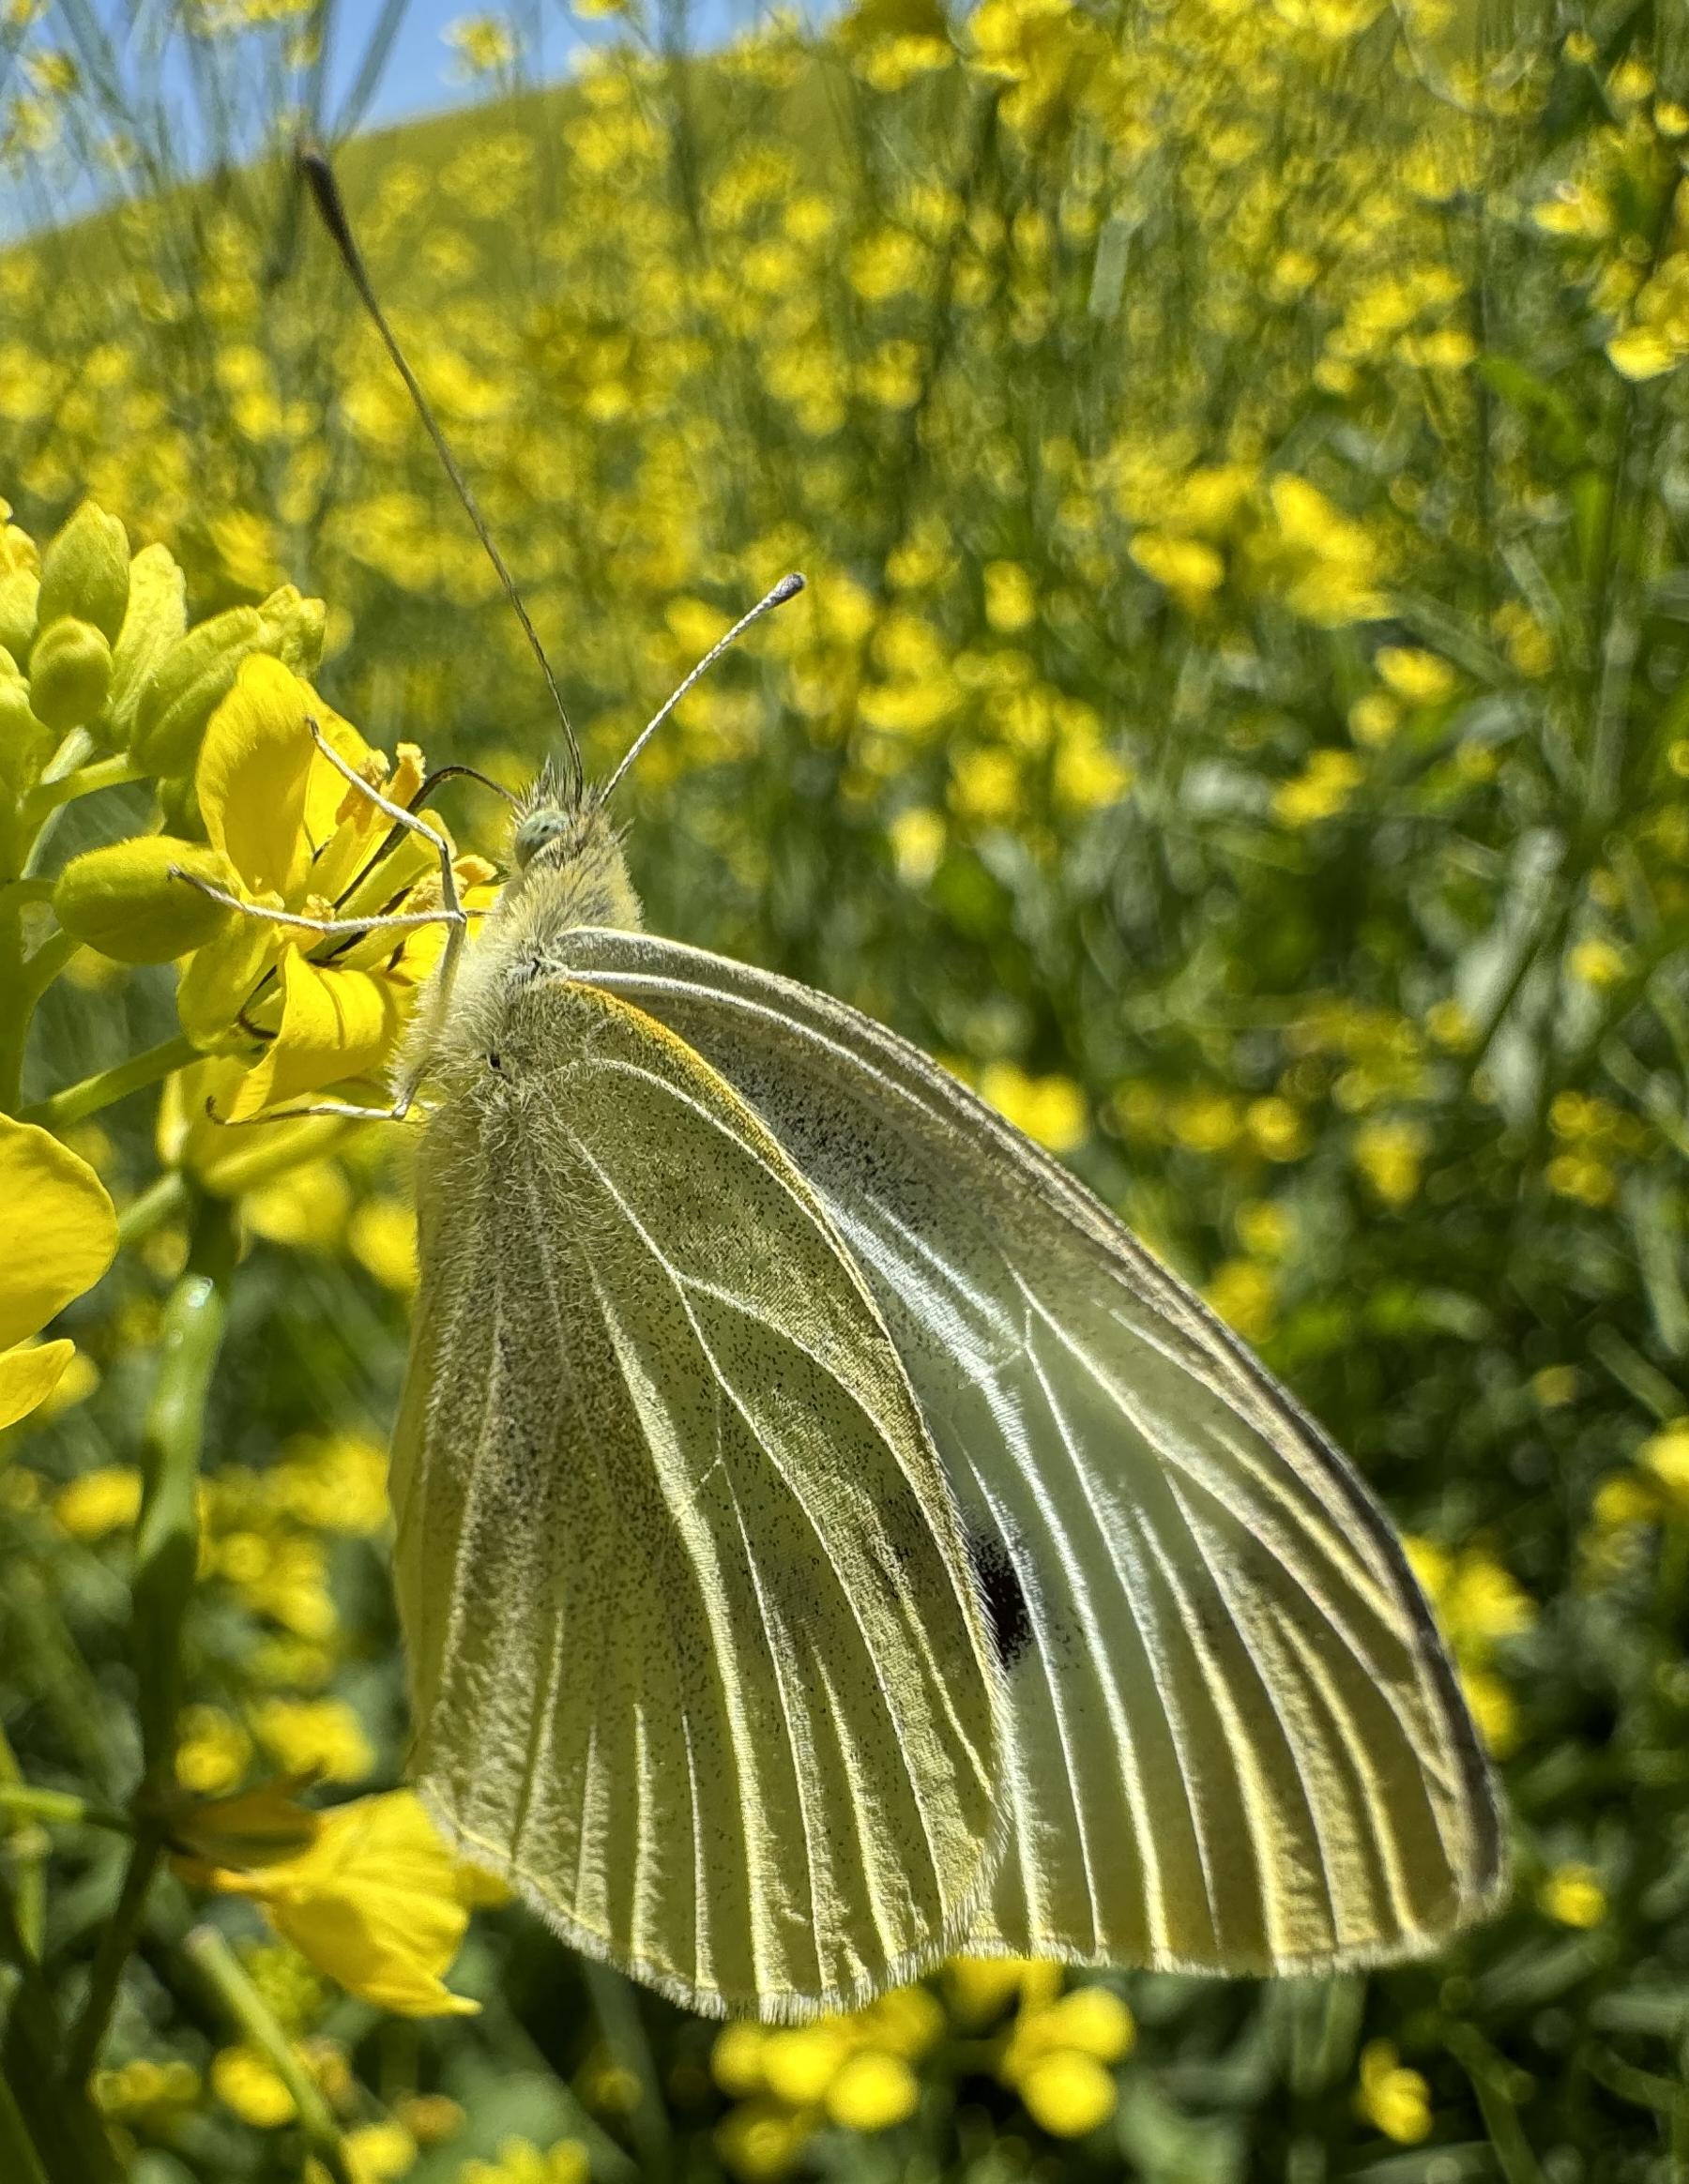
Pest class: occasional_pest